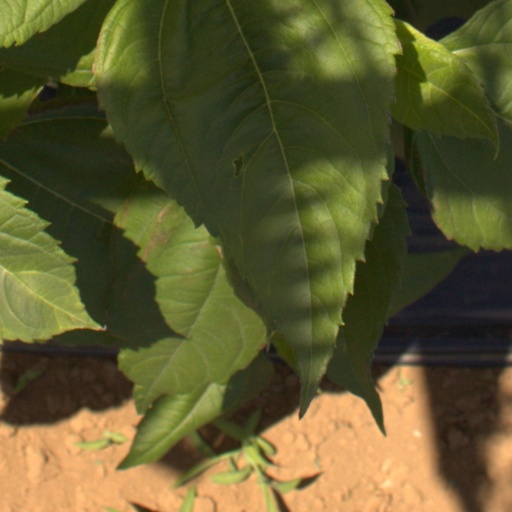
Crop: Jerusalem artichoke